Capcom Cup 2017

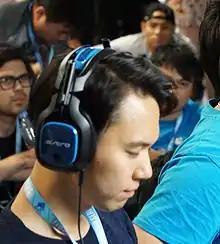
Tokido finished the 2017 Capcom Cup in second place.

Nemo knocked top-seed Punk into the loser's side during their first match of the second day, and was then knocked into the loser's side himself after losing to Daigo Umehara. Nemo went on to defeat Ryo "Dogura" Nozaki, Didimokof, and Masato "Bonchan" Takahashi in order to make it into the Top 8. Punk lost to Naoki "moke" Nakayama in the fourth round of the loser's side, missing the Top 8 by one game.